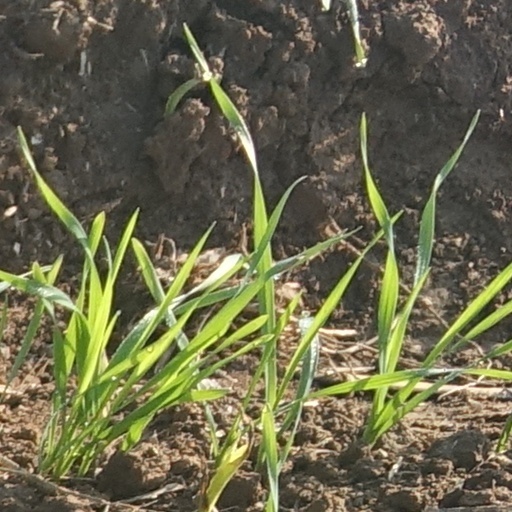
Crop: wheat